Costas Varotsos

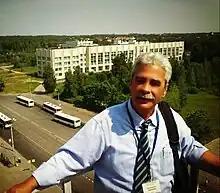

Costas Varotsos (born 14 August 1956) is a Greek physicist known from his contribution to the global climate-dynamics research and remote sensing.